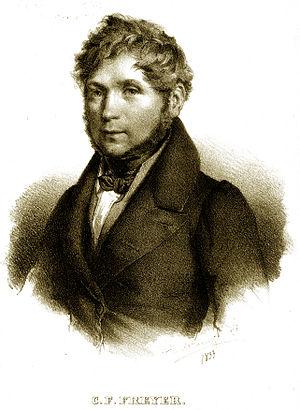
Christian Friedrich Freyer est un entomologiste amateur allemand, né le 25 août 1794 à Wassertrüdingen et mort le 10 novembre 1885 à Augsbourg. Il figure parmi les entomologistes spécialistes des papillons les plus connus et ses ouvrages sont des œuvres majeures.